Historical rankings of prime ministers of the Netherlands

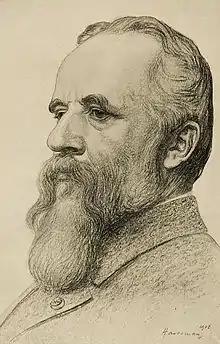
Pieter Cort van der Linden is highly rated for keeping the Netherlands neutral during World War I

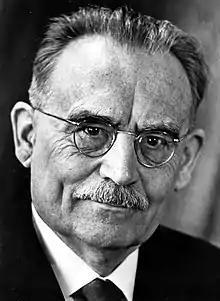
Willem Drees is highly rated for his post-war leadership and social and welfare reforms

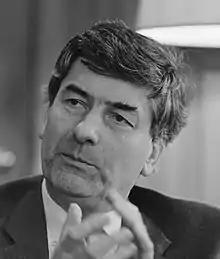
Ruud Lubbers is highly rated for his Cold War leadership and revitalising the economy

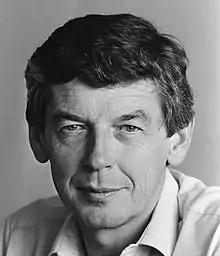
Wim Kok is highly rated for his social reforms and further stimulating the economy

In 2006 Dutch public broadcaster VPRO conducted an opinion poll for the best prime minister after World War II.